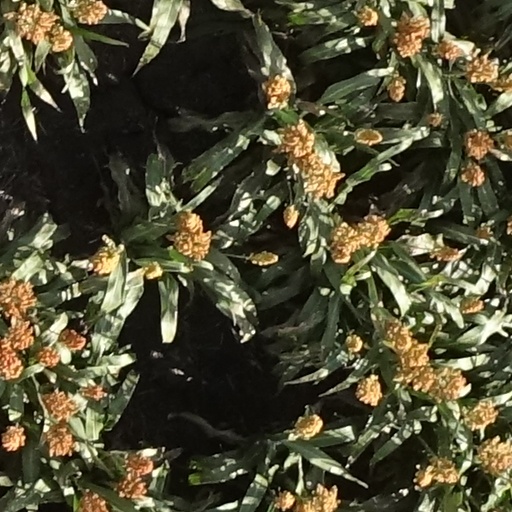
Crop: sorghum